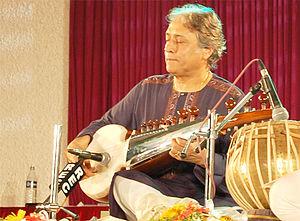
Amjad Ali Khan est un illustre joueur de sarod, un luth utilisé dans la musique indienne du nord, la musique hindoustanie.